William I of Württemberg

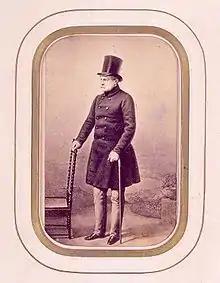
King William in 1861.

William's marriage looked happy to outsiders, but in actuality was completely shattered. He was constantly accompanied by his mistress, Amalie, on private visits. He did not trust his son, Prince Charles, to takeover governmental functions; Charles's homosexual inclinations troubled him. He was very fond of his daughter-in-law and niece, Crown Princess Olga. She often had to mediate between her husband and her father-in-law, which over long periods led to a tense relationship between her and William. His daughters from his marriage to Catherine both had marital disputes with their husbands, Alfred von Neipperg and William III of the Netherlands.